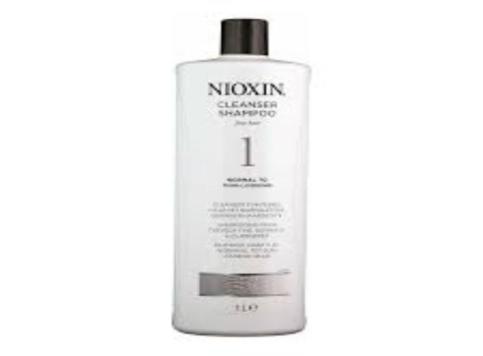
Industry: Necessities